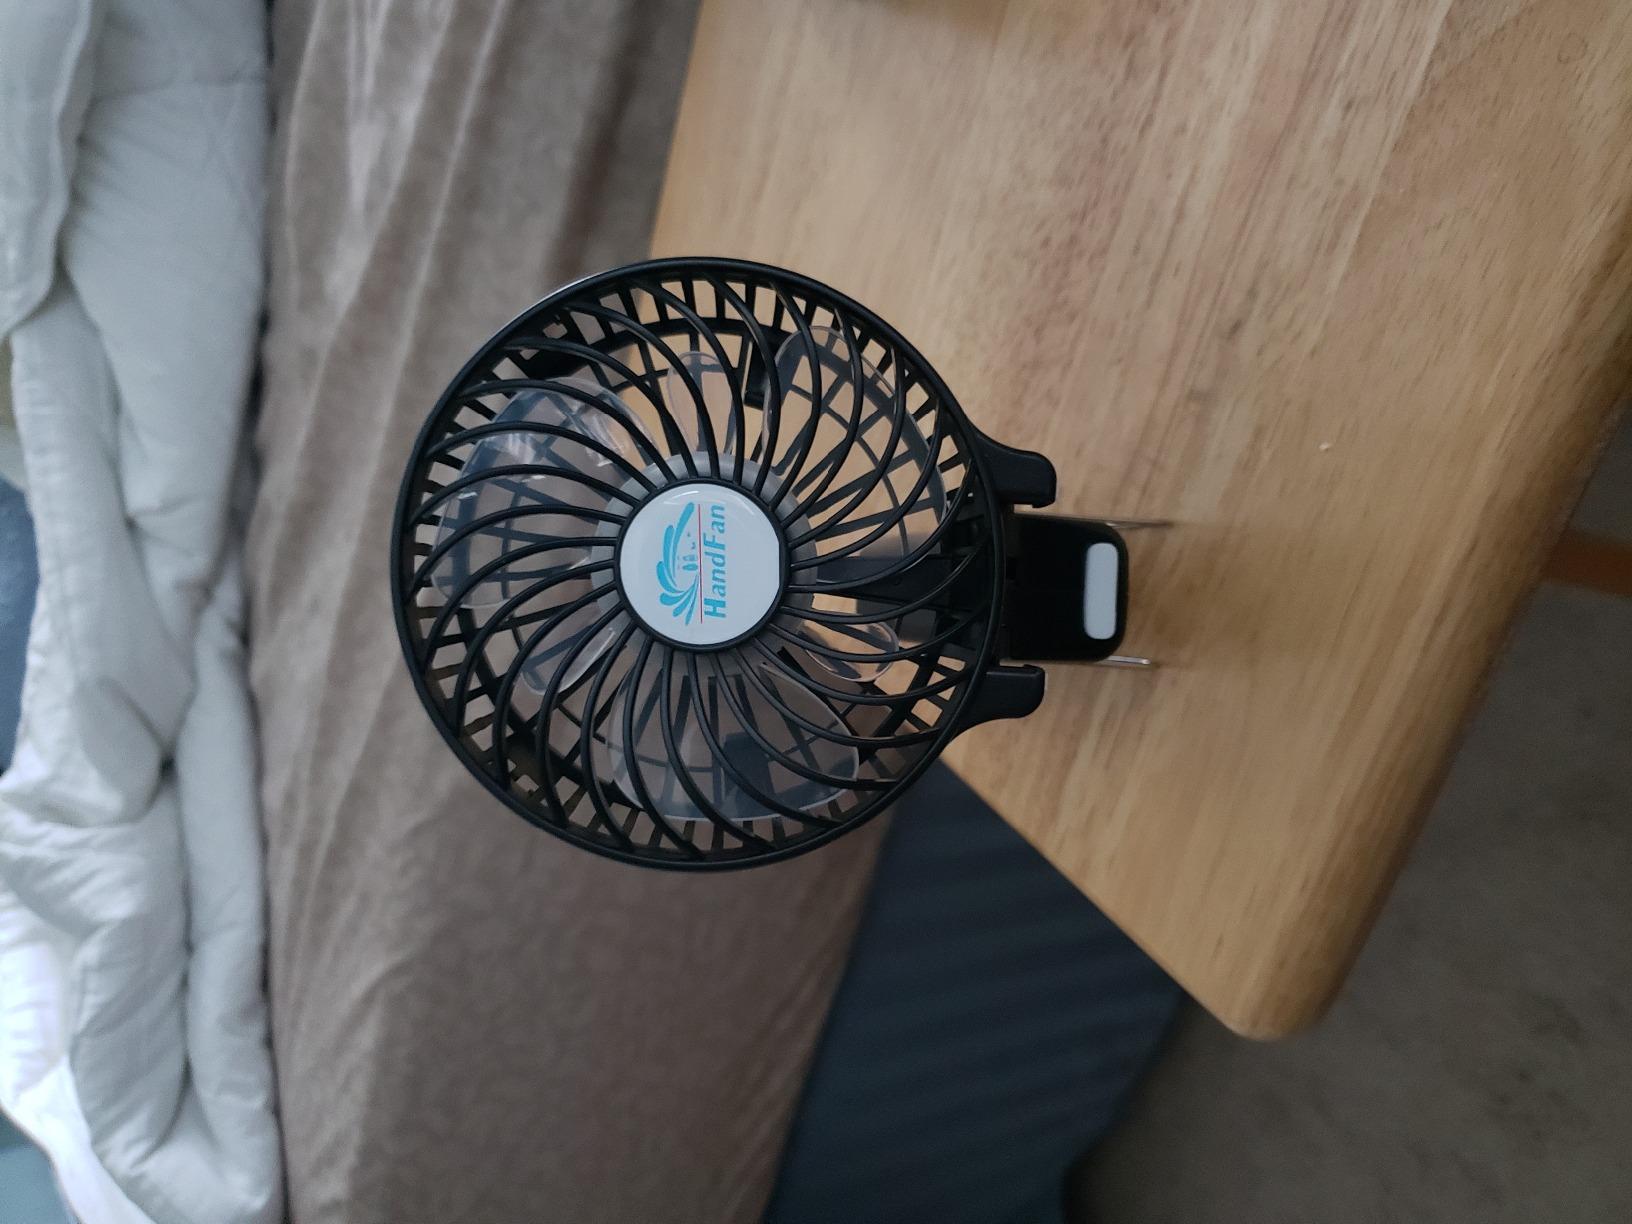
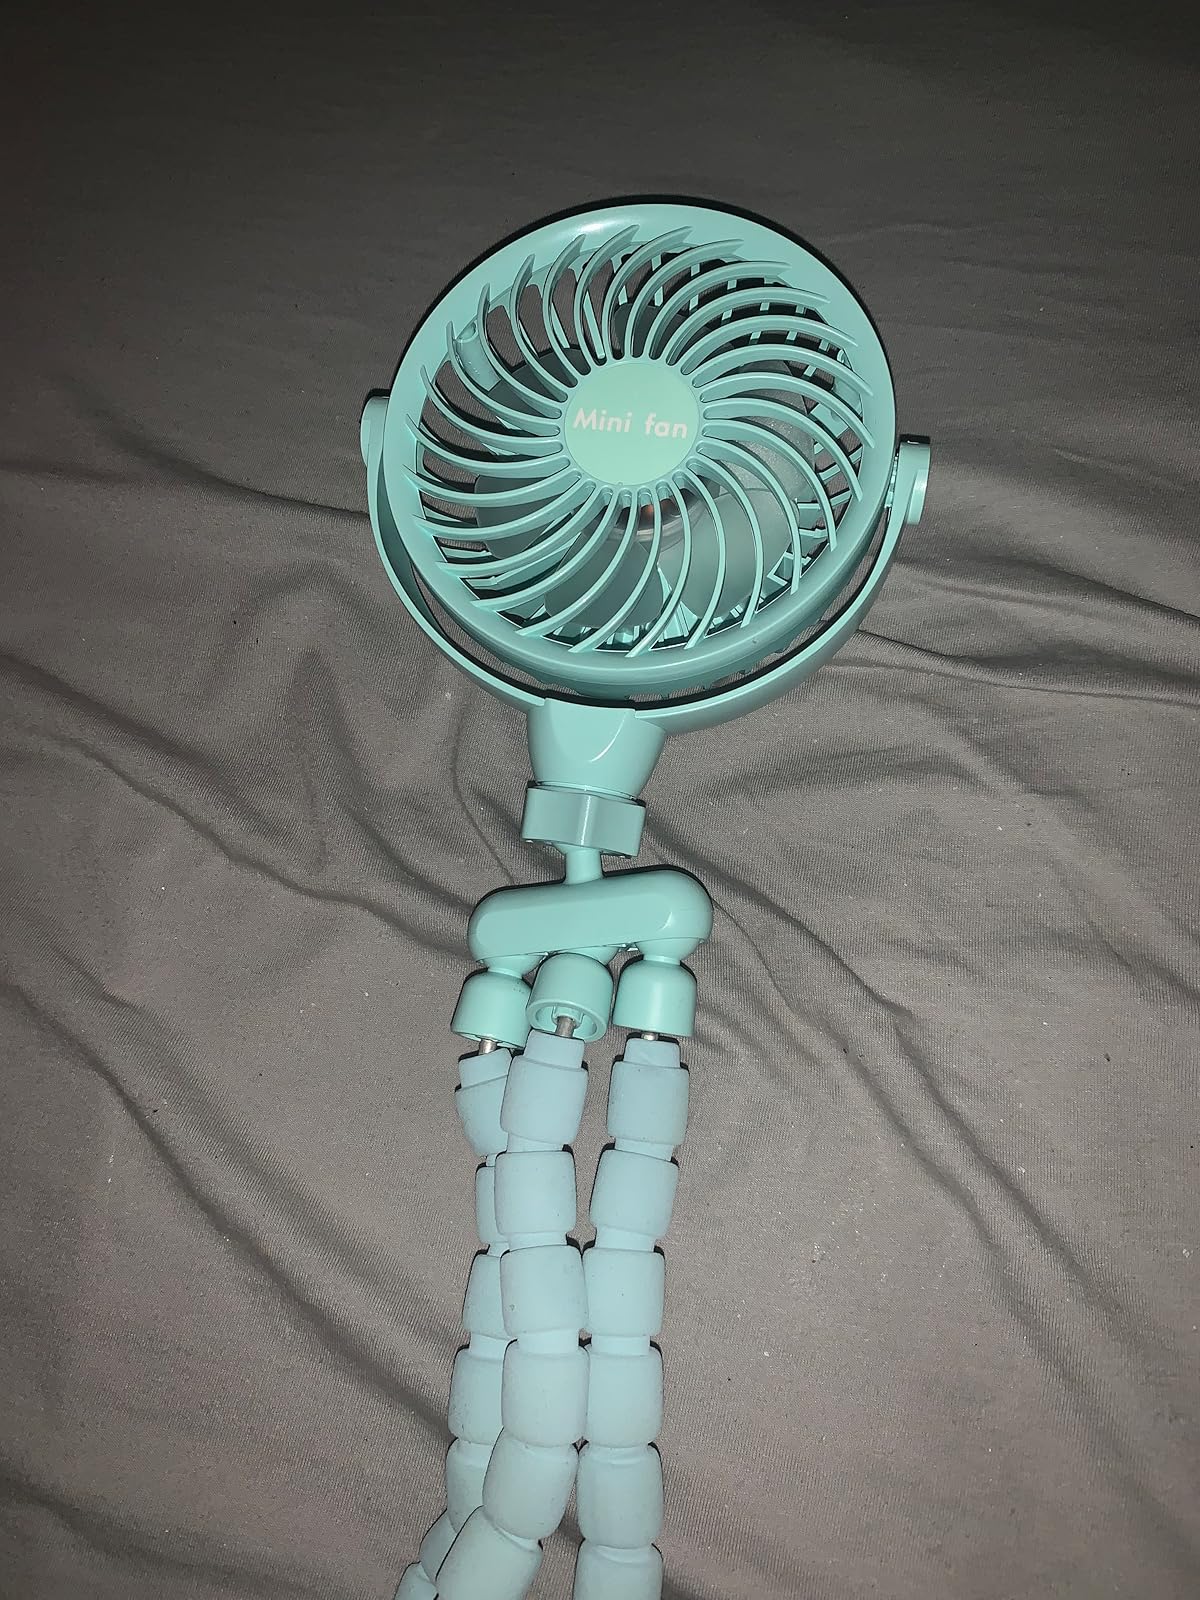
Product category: fan
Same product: no